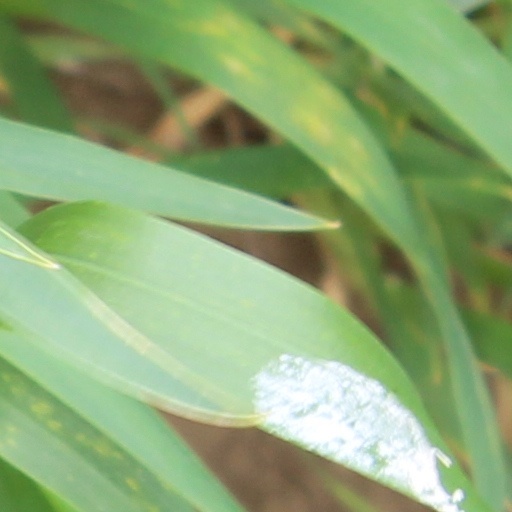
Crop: wheat